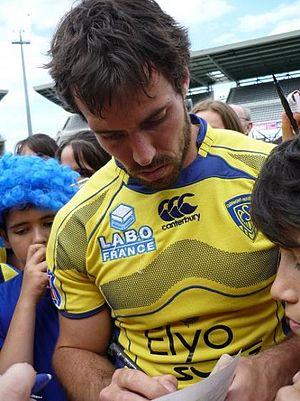
Brock James est un joueur de rugby à XV et à sept franco-australien né le 22 octobre 1981 à Geelong en Australie. Il évolue au poste de demi d'ouverture notamment durant 10 ans avec l'ASM Clermont Auvergne, avant de rejoindre le Stade rochelais puis l'Union Bordeaux Bègles. Il joue également avec la province néo-zélandaise de Taranaki puis dans les franchises australiennes des Queensland Reds et de la Western Force.